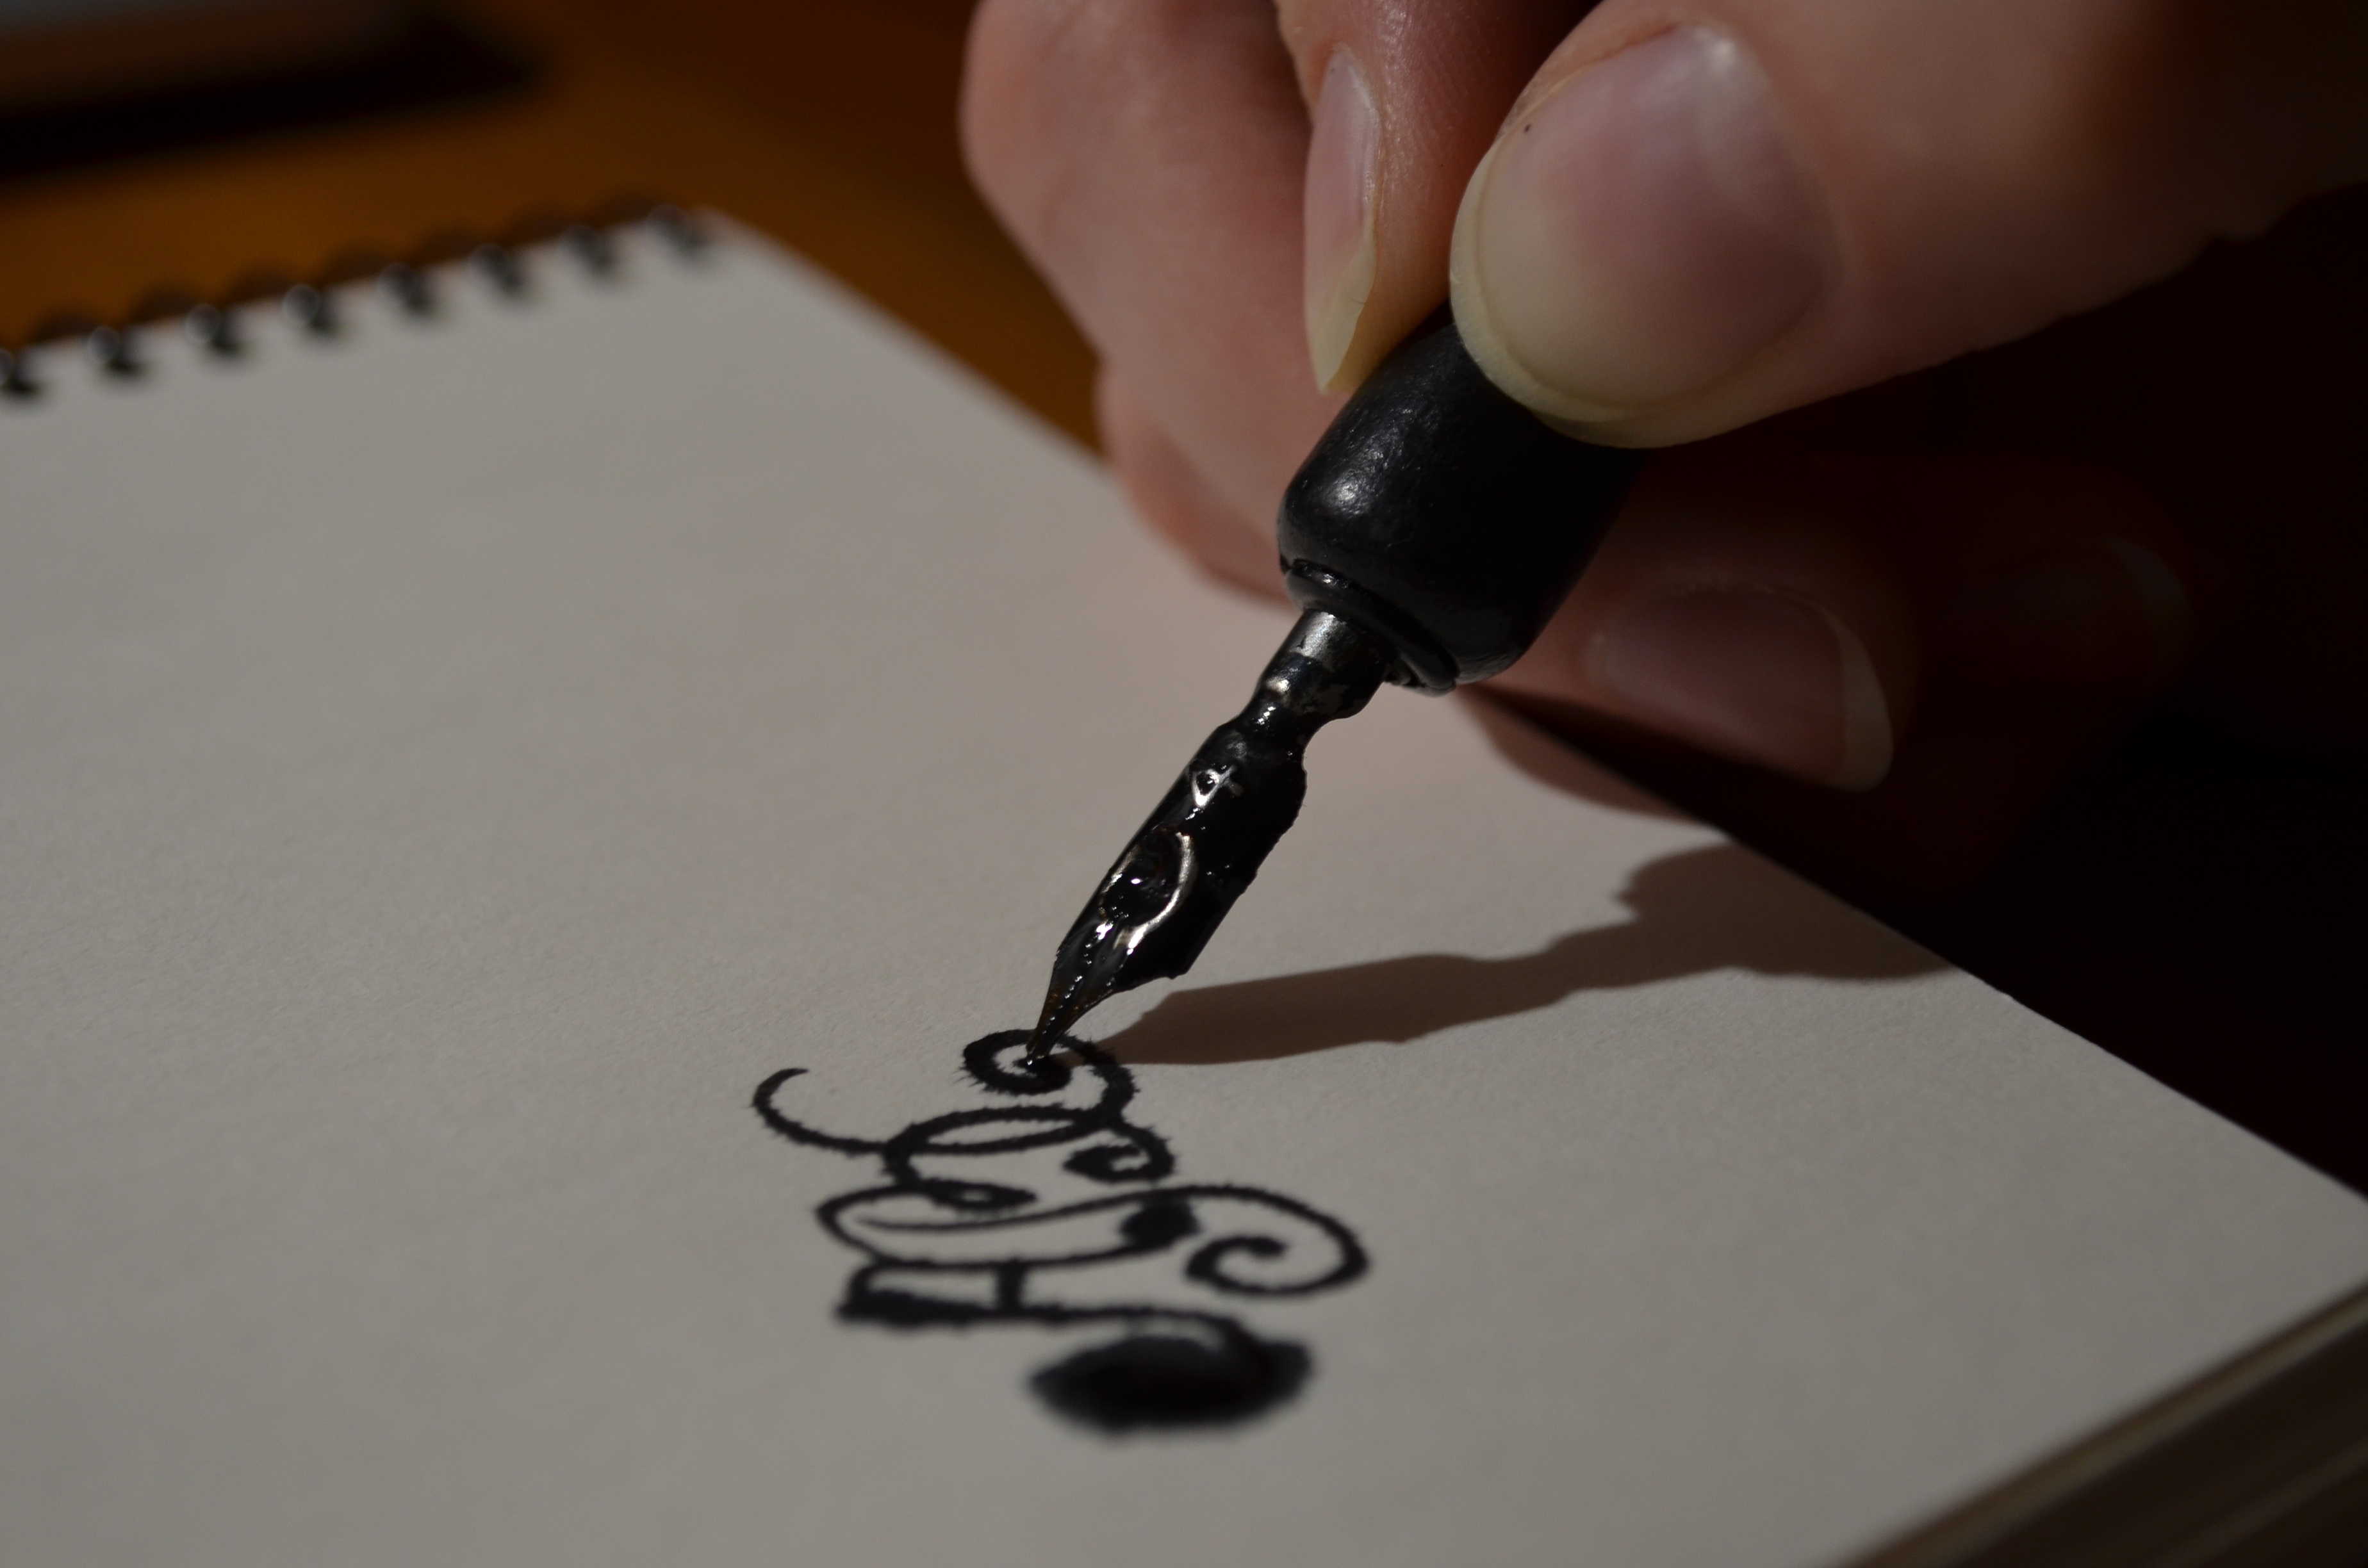
drawing, calligraphy, hand, ink, Material property, finger, font, writing instrument accessory, artwork, art, necklace, fashion accessory, illustration, still life photography, writing, nail, chain, jewellery, ornament, handwriting